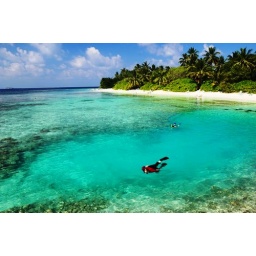
Bandos house reef is one of the most lively and best house reefs in north male atoll.